Domingo Cirici Ventalló

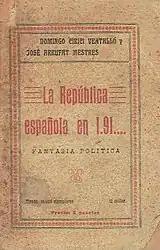
cover of "La República española en 1.91..."

Apart from his Correo assignment in the 1910s Cirici contributed to many mostly provincial and usually Carlist, conservative or at least Catholic dailies, especially "" and "" from Girona; the others were "" from Almería, "El Restaurador" from Tortosa, "El Pueblo Manchego" from Ciudad Real, "La Gaceta de Tenerife", "Heraldo Alaves", "El bien público" from Mahón and "" from Tortosa; less frequently his writings appeared in at least 20 other titles and in papers published in Latin America. In 1912–1913 he also managed ephemeral satirical weeklies "El Mentidero" and "El Fusil". Already as a star of journalism starting 1917 Cirici signed an exclusive contract with "El Debate" and almost ceased publishing elsewhere. Though still redactor-jefe of "Correo", he became the most recognized pen of Herrera Oria’s newspaper; apart from commentaries he worked as envoy and interviewed key politicians, e.g. Antonio Maura. Last but not least, Cirici became one of key persons behind the Madrid professional corporation, Prensa Asociada.